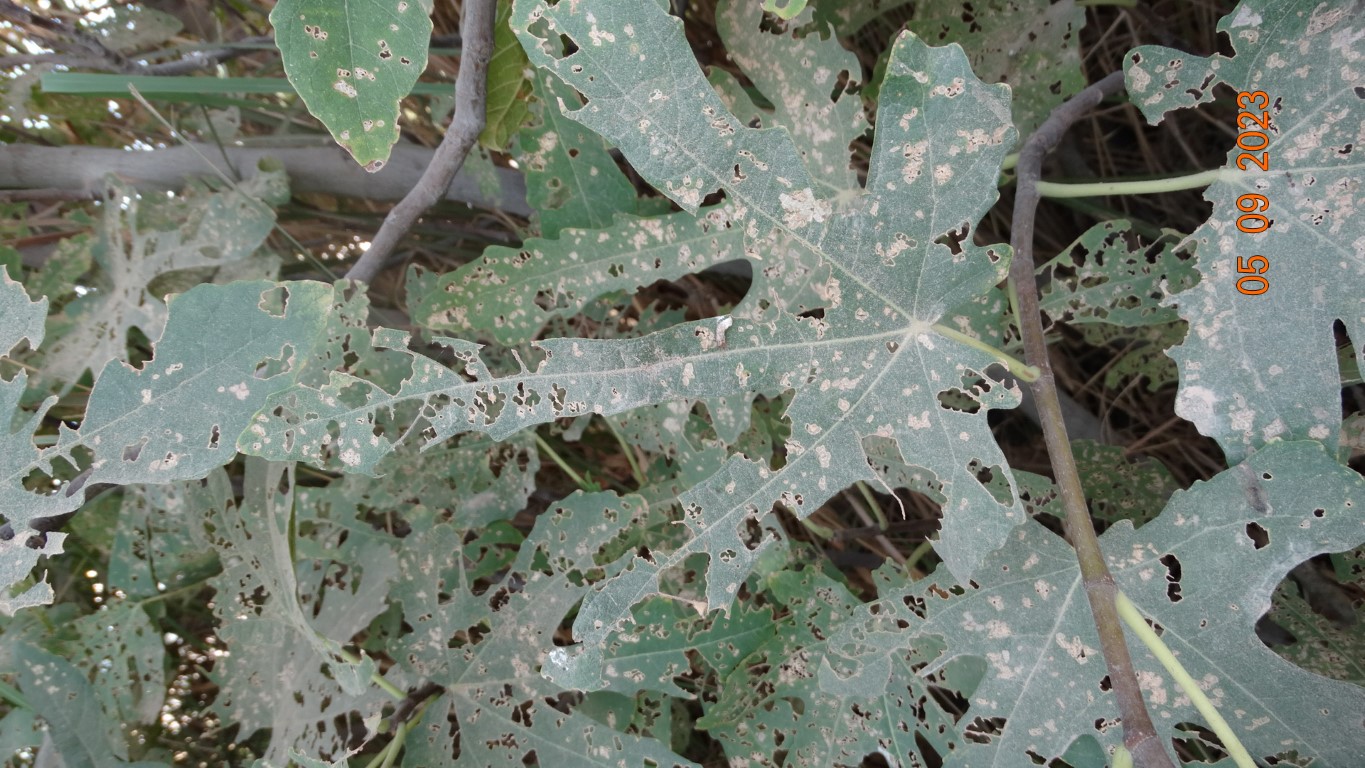
Label: infected